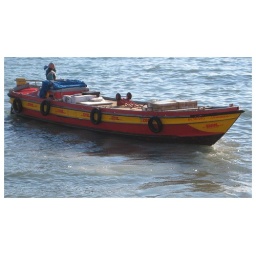
I don't think the DHL trucks here at home have names. Another example of a working boat in Venice.